Matthew Nimetz

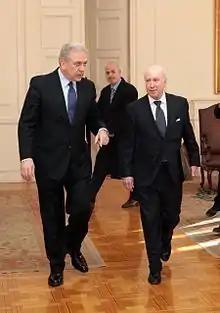
Matthew Nimetz meeting with the Greek Foreign Minister Dimitris Avramopoulos in Athens in 2013

Matthew Nimetz (born June 17, 1939) is an American diplomat and a former lawyer and retired managing director of a global private equity firm. He was the United Nations Special Representative for the naming dispute between Greece and the former Yugoslav Republic of Macedonia (now Republic of North Macedonia). He was also the Under Secretary of State for Security Assistance, Science, and Technology.